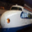
Label: train